George Murray Levick

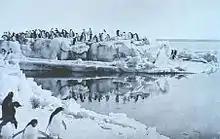
Adélie penguins on the ice foot at Cape Adare by Levick

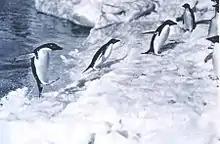
Penguins jumping onto the ice foot by Levick

He was given leave of absence to accompany Robert Falcon Scott as surgeon and zoologist on his "Terra Nova" expedition. Levick photographed extensively throughout the expedition. Prevented by pack ice from embarking on the in February 1912, Levick and the other five members of the party (Victor L. A. Campbell, Raymond Priestley, George P. Abbott, Harry Dickason, and Frank V. Browning) were forced to overwinter on Inexpressible Island in a cramped ice cave.